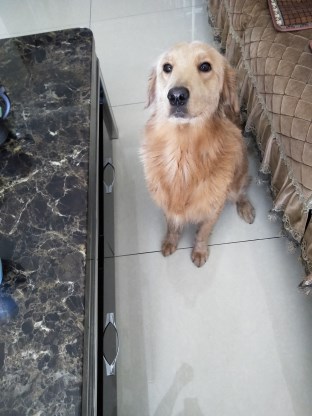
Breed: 5355-n000126-golden_retriever